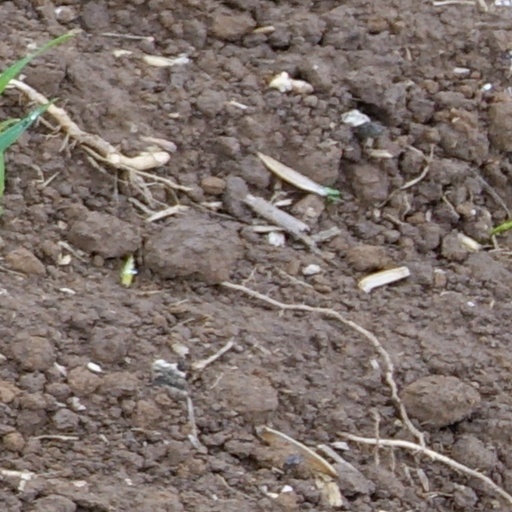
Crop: wheat